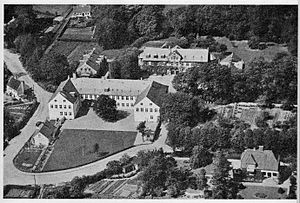
Jonstrup Seminarium
Luftfoto af seminariet fra omkring 1940.
Jonstrup Seminarium, senere Jonstrup Statsseminarium, var kongerigets ældste skolelærerseminarium, der startede under navnet Blaagaard Seminarium på lystgården Blaagaard på Nørrebro i København i 1790, men det skiftede navn, da det flyttede til en nedlagt klædefabrik i Jonstrup ved Ballerup i 1808, og et andet seminarium, der nu ligger i Gladsaxe Kommune overtog navnet Blågård Seminarium. Jonstrup Seminarium flyttede til Lundtofte gamle skole i 1955 og i 1960/61 til det nybyggede seminarium på Trongårdsvej ved Fortunen mellem Lyngby og Klampenborg.